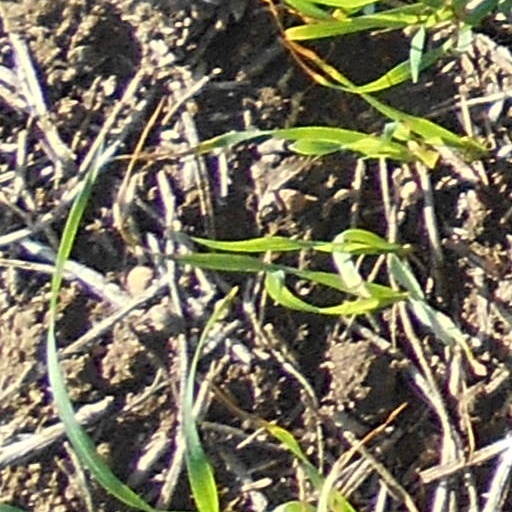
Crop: wheat